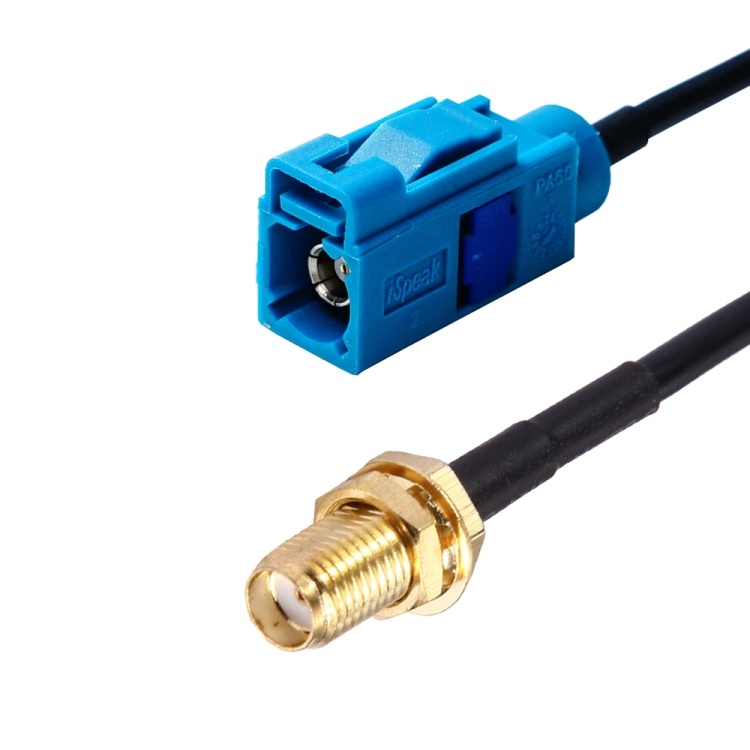
20cm C Female to SMA Female Connector Adapter Cable / Connector Antenna(Blue)
1) Fakra C Female to SMA Female Connector Adapter Cable 2) Weight: 6g 3) Length: 20cm Connector Adapter Cable Specification: Package Weight One Package Weight 0.05kgs / 0.11lb Qty per Carton 1000 Carton Weight 7.00kgs / 15.43lb Carton Size 30cm * 20cm * 20cm / 11.81inch * 7.87inch * 7.87inch Loading Container 20GP: 2222 cartons * 1000 pcs = 2222000 pcs 40HQ: 5158 cartons * 1000 pcs = 5158000 pcs
Brand: Salrog
Category: Electronics > Electronics Accessories > Antenna Accessories